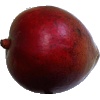
Label: Mango Red 1